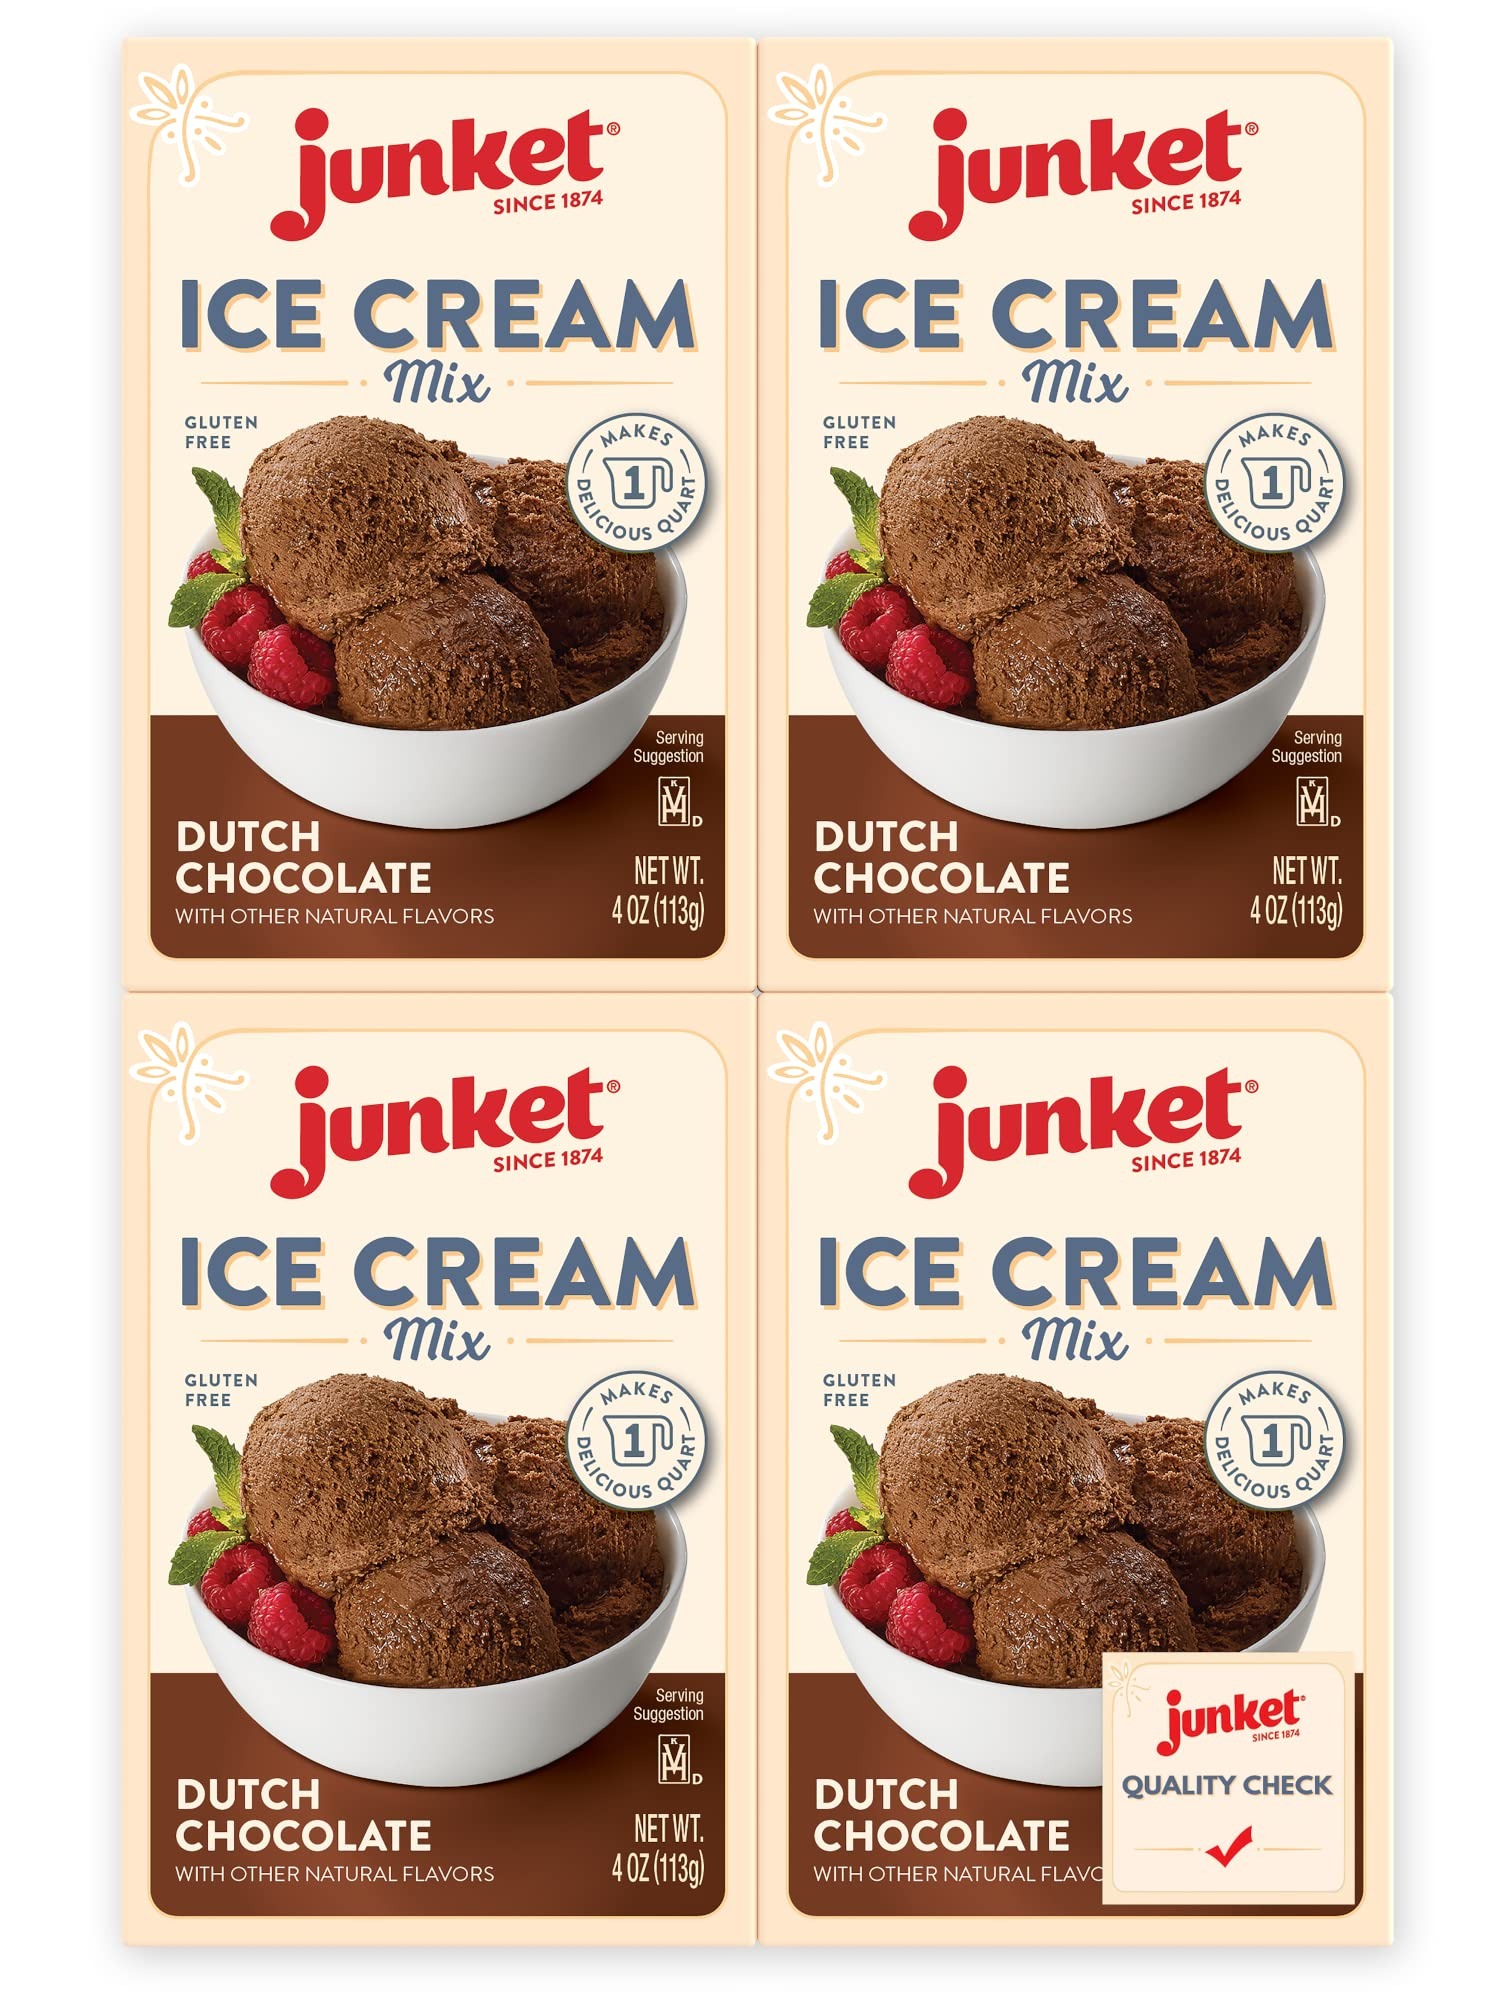
Item Name: Junket Chocolate Ice Cream Mix: Makes 4 Quarts Old Fashioned Homemade Ice Cream for Ice Cream Maker or Hand Stir - Just Add Milk and Cream, Chill, and Enjoy. Quick and Easy! 4 oz Box of Powdered Ice Cream Starter Mix (Pack of 4)
Bullet Point 1: Quick and Easy: Just add milk and cream, hand stir or use in any ice cream machine, and chill to desired hardness for creamy homemade ice cream or enjoy right away for vanilla soft serve ice cream
Bullet Point 2: Gourmet Flavors: Our ice cream mixes for homemade ice cream come in three delicious flavors: Very Vanilla Ice Cream Mix, Dutch Chocolate Ice Cream Mix, and Simply Strawberry Ice Cream Mix.
Bullet Point 3: Natural Ingredients: Our old fashioned ice cream base mix uses natural wholesome ingredients for the best ice cream mix powder for making smooth creamy homemade ice cream, the whole family will enjoy.
Bullet Point 4: Machine or Hand Stir: Junket Ice Cream Mix works perfectly in ice cream machines, hand cranked ice cream makers, or use our ice cream mix without a machine by hand stirring.
Bullet Point 5: Make it Your Own: Add nuts, granola, fruit, cereal, or other mix-ins to create your favorite frozen ice cream treats and desserts: rolled ice cream, cakes, cookies, milkshakes, smoothies, and more.
Value: 16.0
Unit: Ounce

Price: 26.99